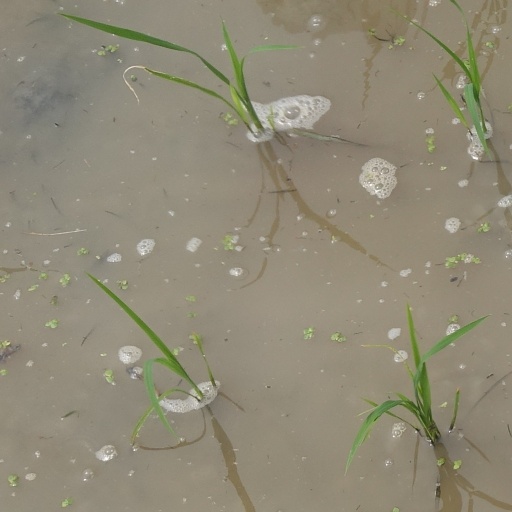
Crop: rice